3-D Ultra Pinball (video game)

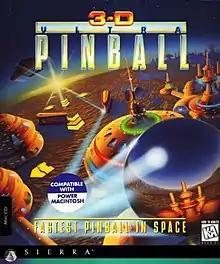

3-D Ultra Pinball is a 1995 pinball-based video game for personal computers and the first in the "3-D Ultra Pinball" video game series, published by Sierra On-Line.